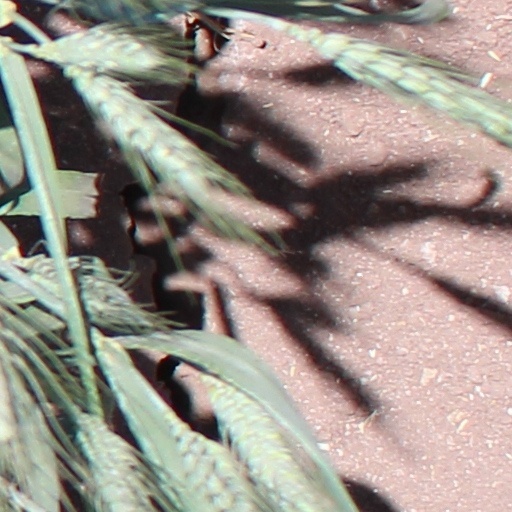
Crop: wheat